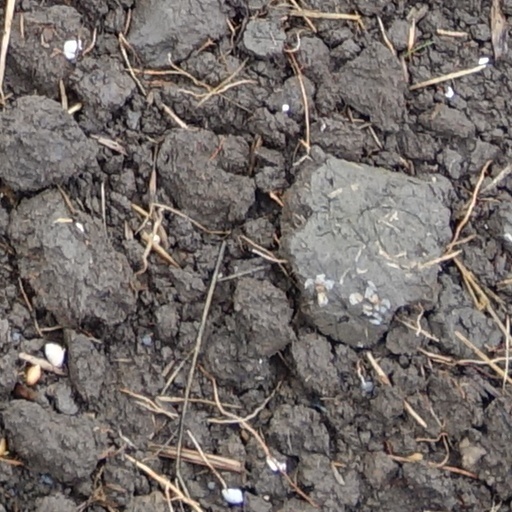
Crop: wheat